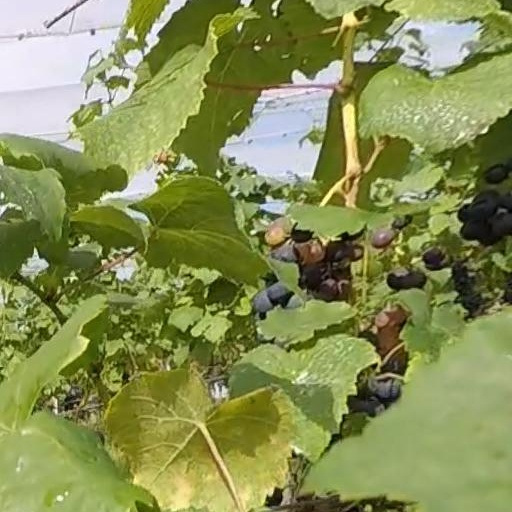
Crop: grape